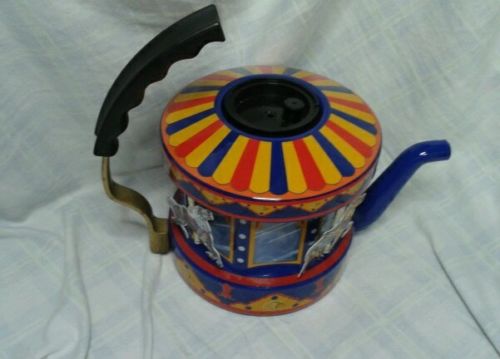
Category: kettle